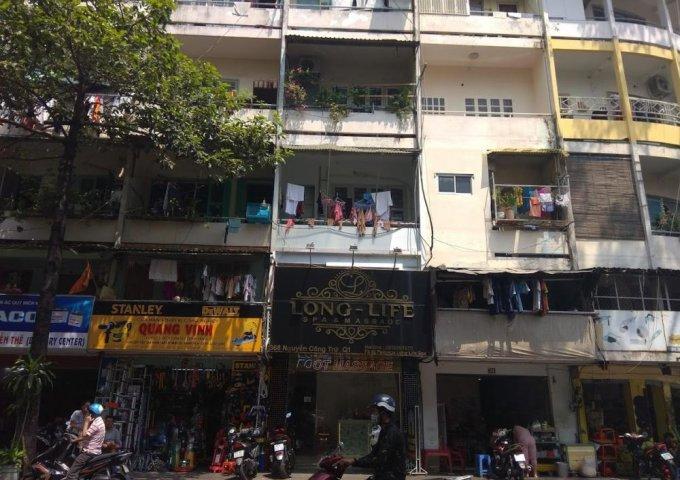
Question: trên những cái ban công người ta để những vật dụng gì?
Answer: người ta phơi quần áo